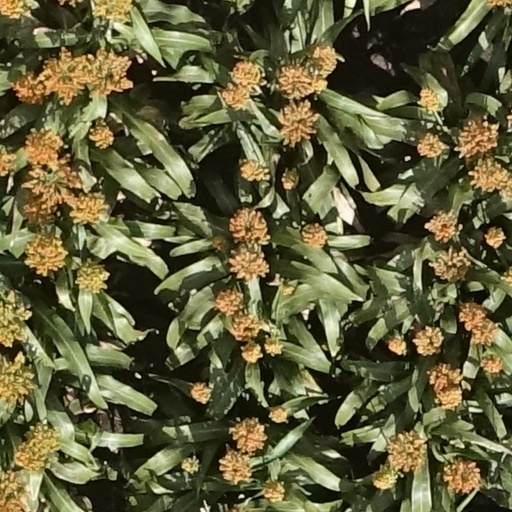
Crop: sorghum